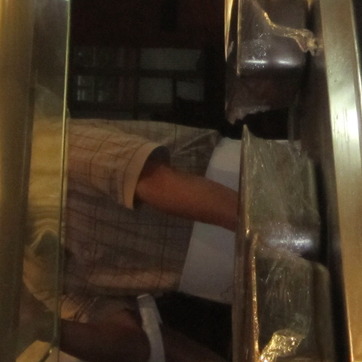
Material: skin